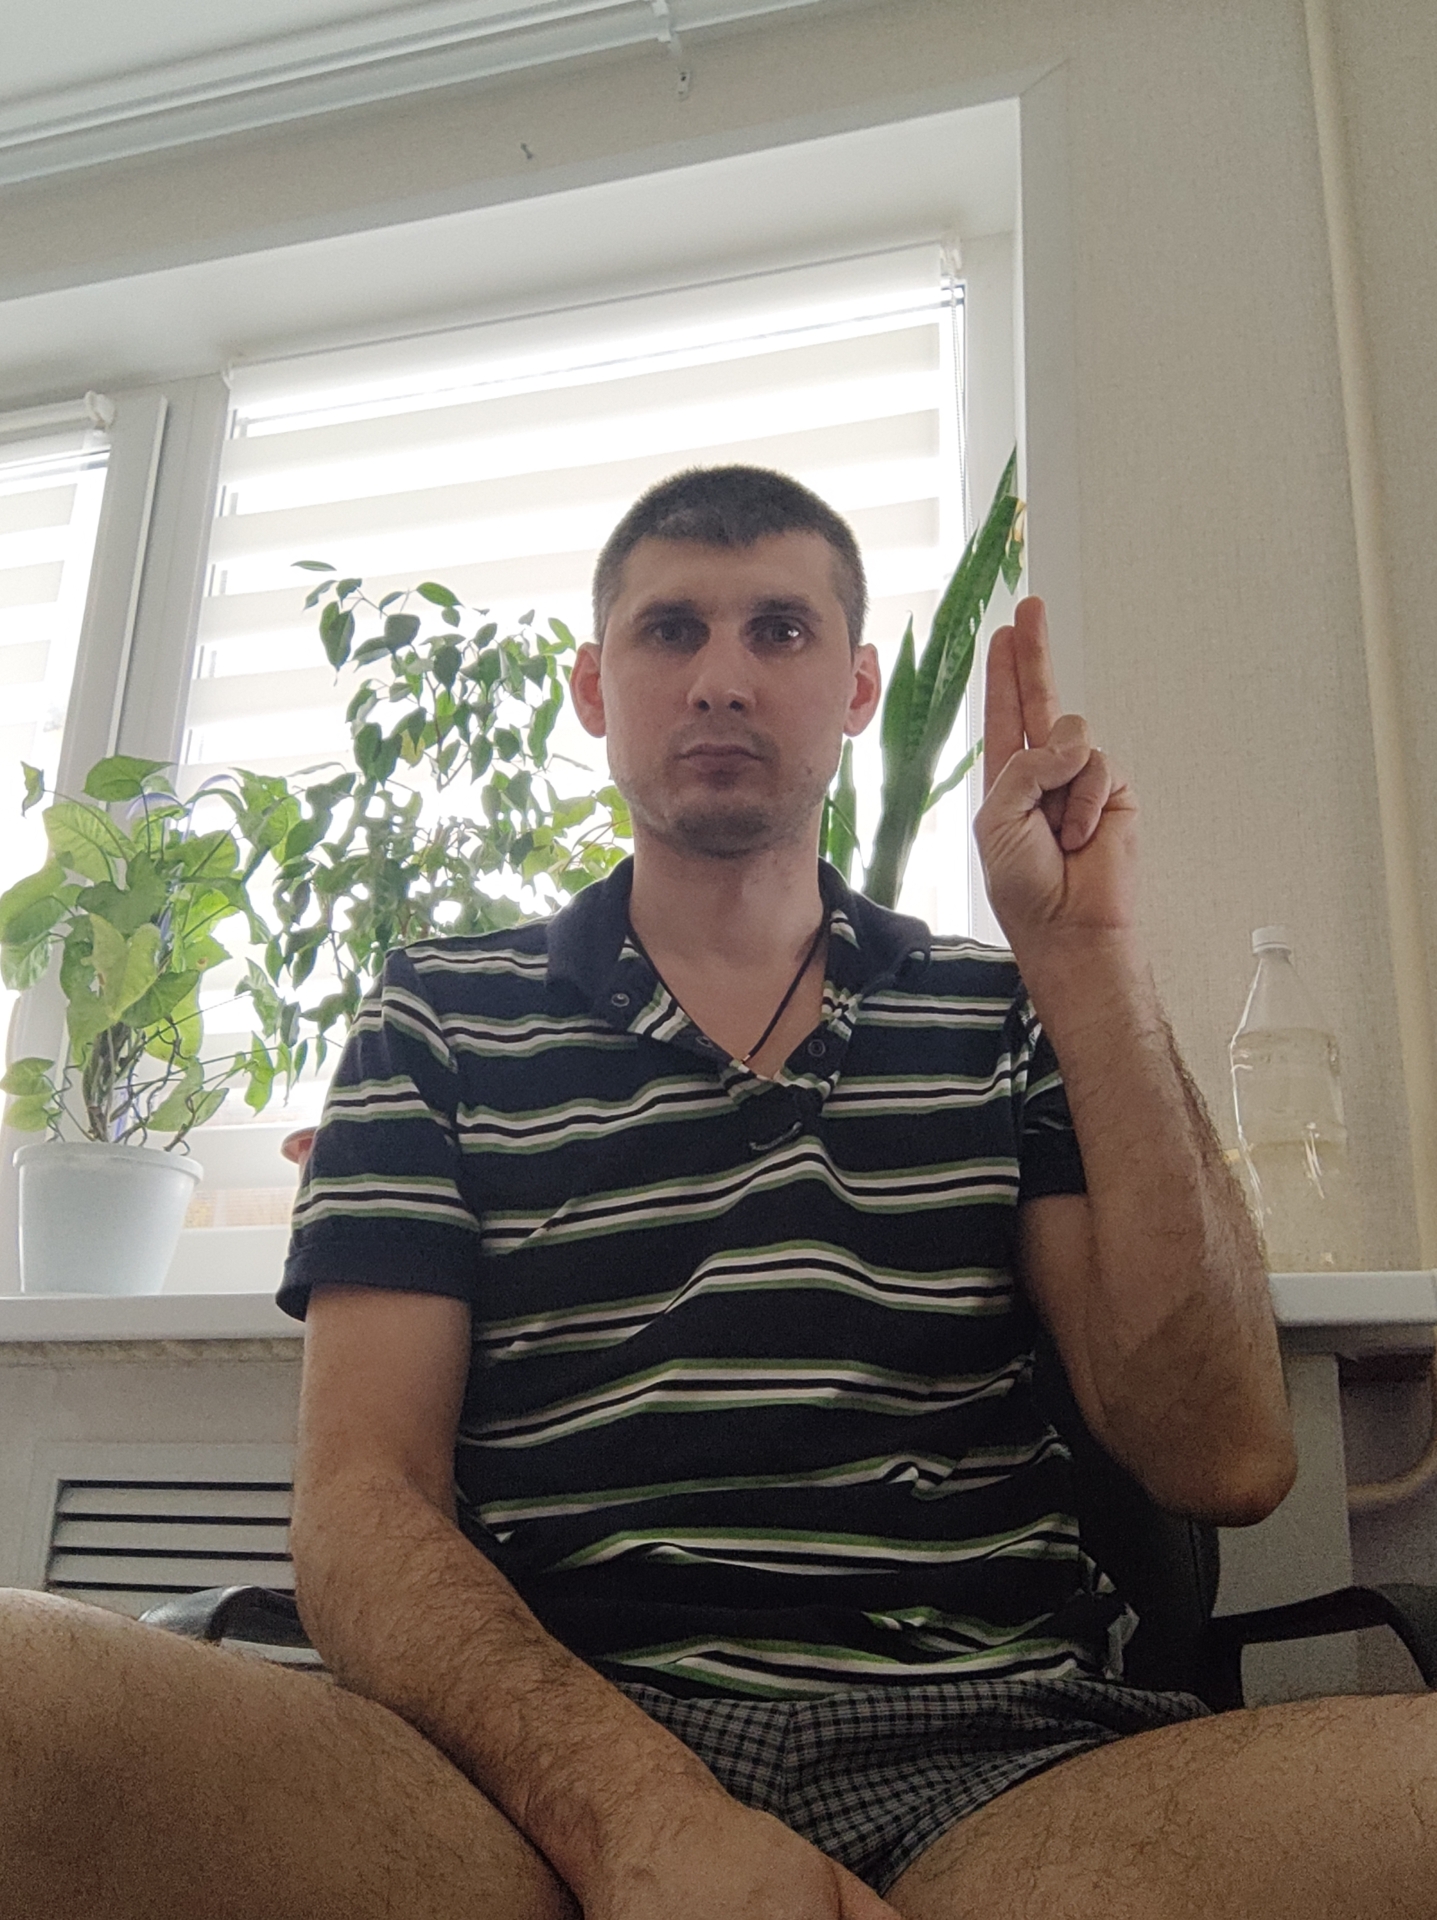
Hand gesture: two_up